Francisco Manuel Trigoso

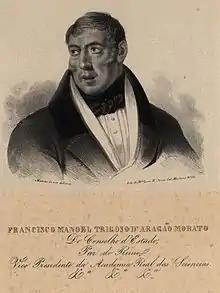

Francisco Manuel Trigoso de Aragão Morato (Lisbon, 17 September 1777 - 11 December 1838), best known as Francisco Trigoso was a Portuguese liberalist politician. He presided over the Portuguese government from 1 August to 6 December 1826.